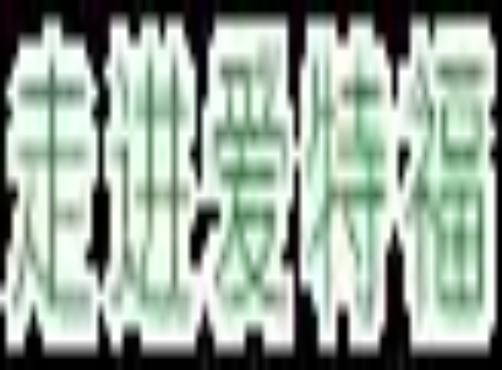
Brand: AiTeFu
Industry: Necessities